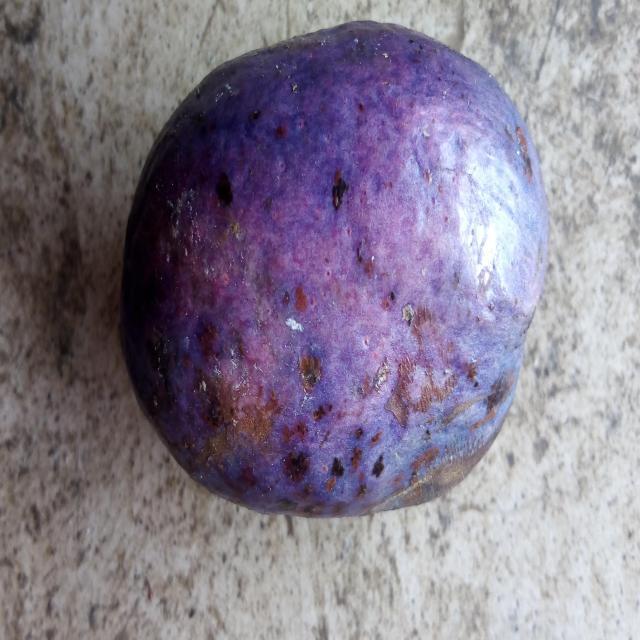
Plum grade: unaffected